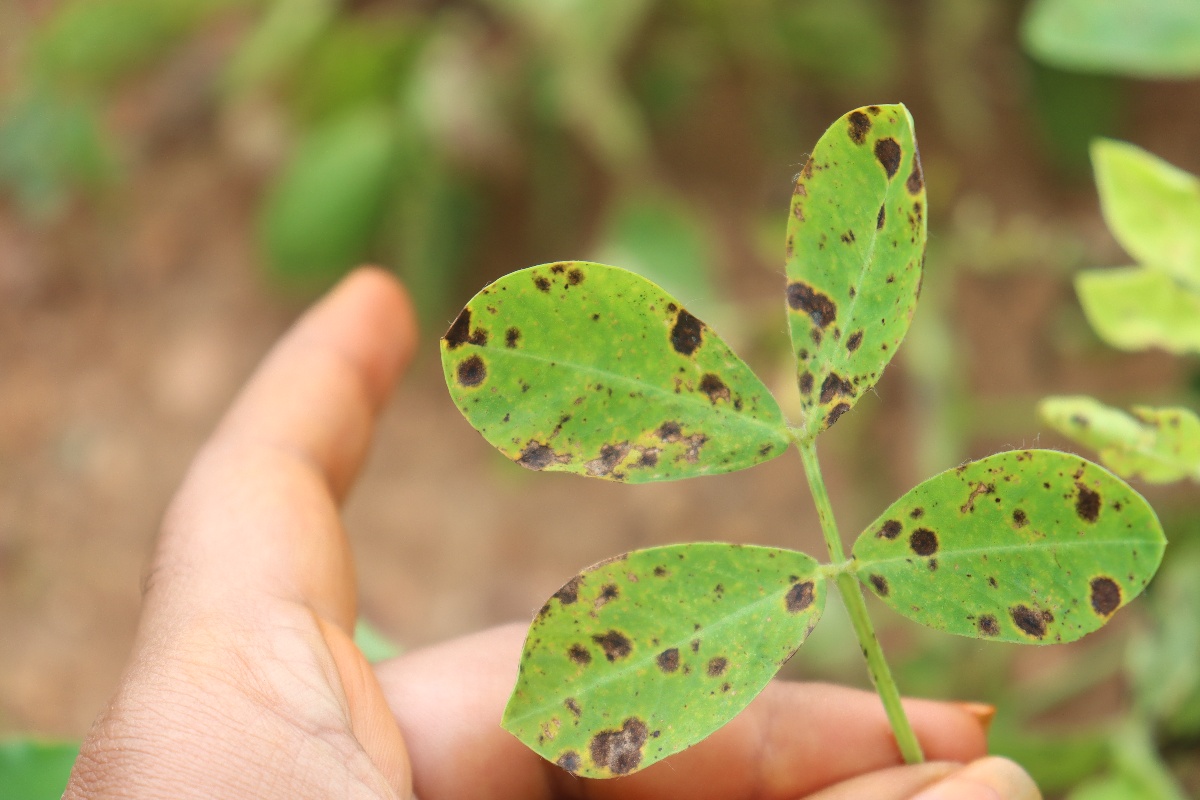
Label: late leaf spot